Women's poll tax repeal movement

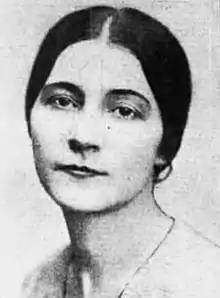
Josephine Wilkins, president of the Georgia chapter of the League of Women Voters, 1934

Women's luncheons sponsored by the Women's Division in Alabama and Georgia served as an incubator for the Southern Conference for Human Welfare, whose purpose was to unite black and white southern liberals in supporting a more equal democratic and economic system throughout the southern United States. The organization united New Deal policy-making liberals for the first time with labor union advocates in order to develop strategies for rebuilding society. Founded in 1938, the inaugural meeting included Eleanor Roosevelt, Durr, and Judge Louise O. Charlton. Aline Davis Hays, founder of the League of Women Shoppers, was active in the movement to abolish poll taxes, urging her women followers to support changes for women workers. She was targeted by the Dies Committee in 1939, which alleged she was involved in communist activity, as were Susan B. Anthony II, Virginia Durr, and Mary Church Terrell.